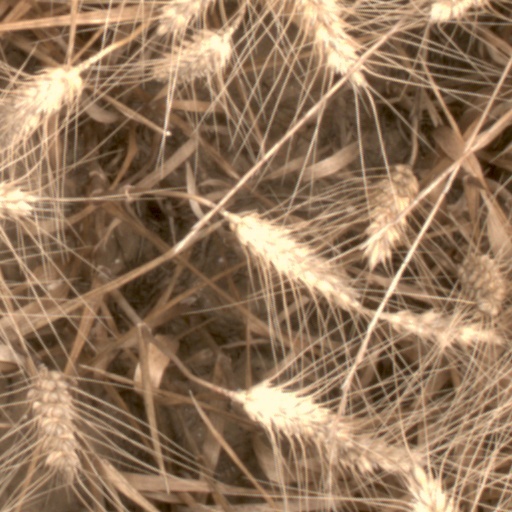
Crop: wheat